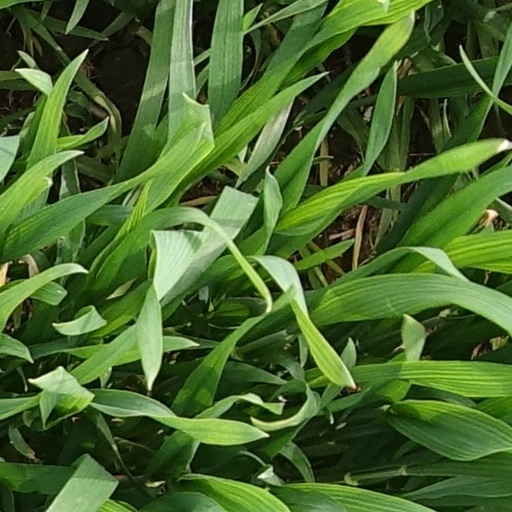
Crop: wheat